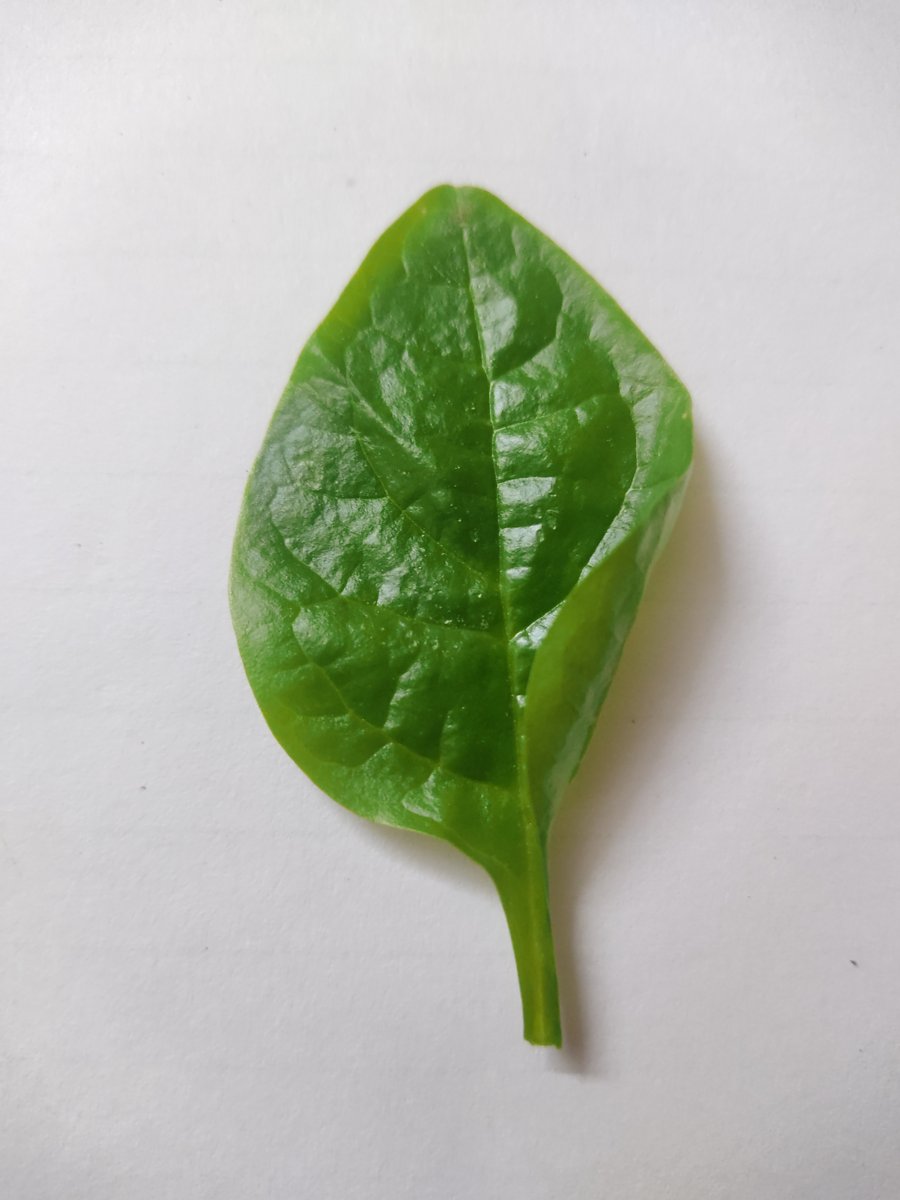
Label: Healthy-Leaf